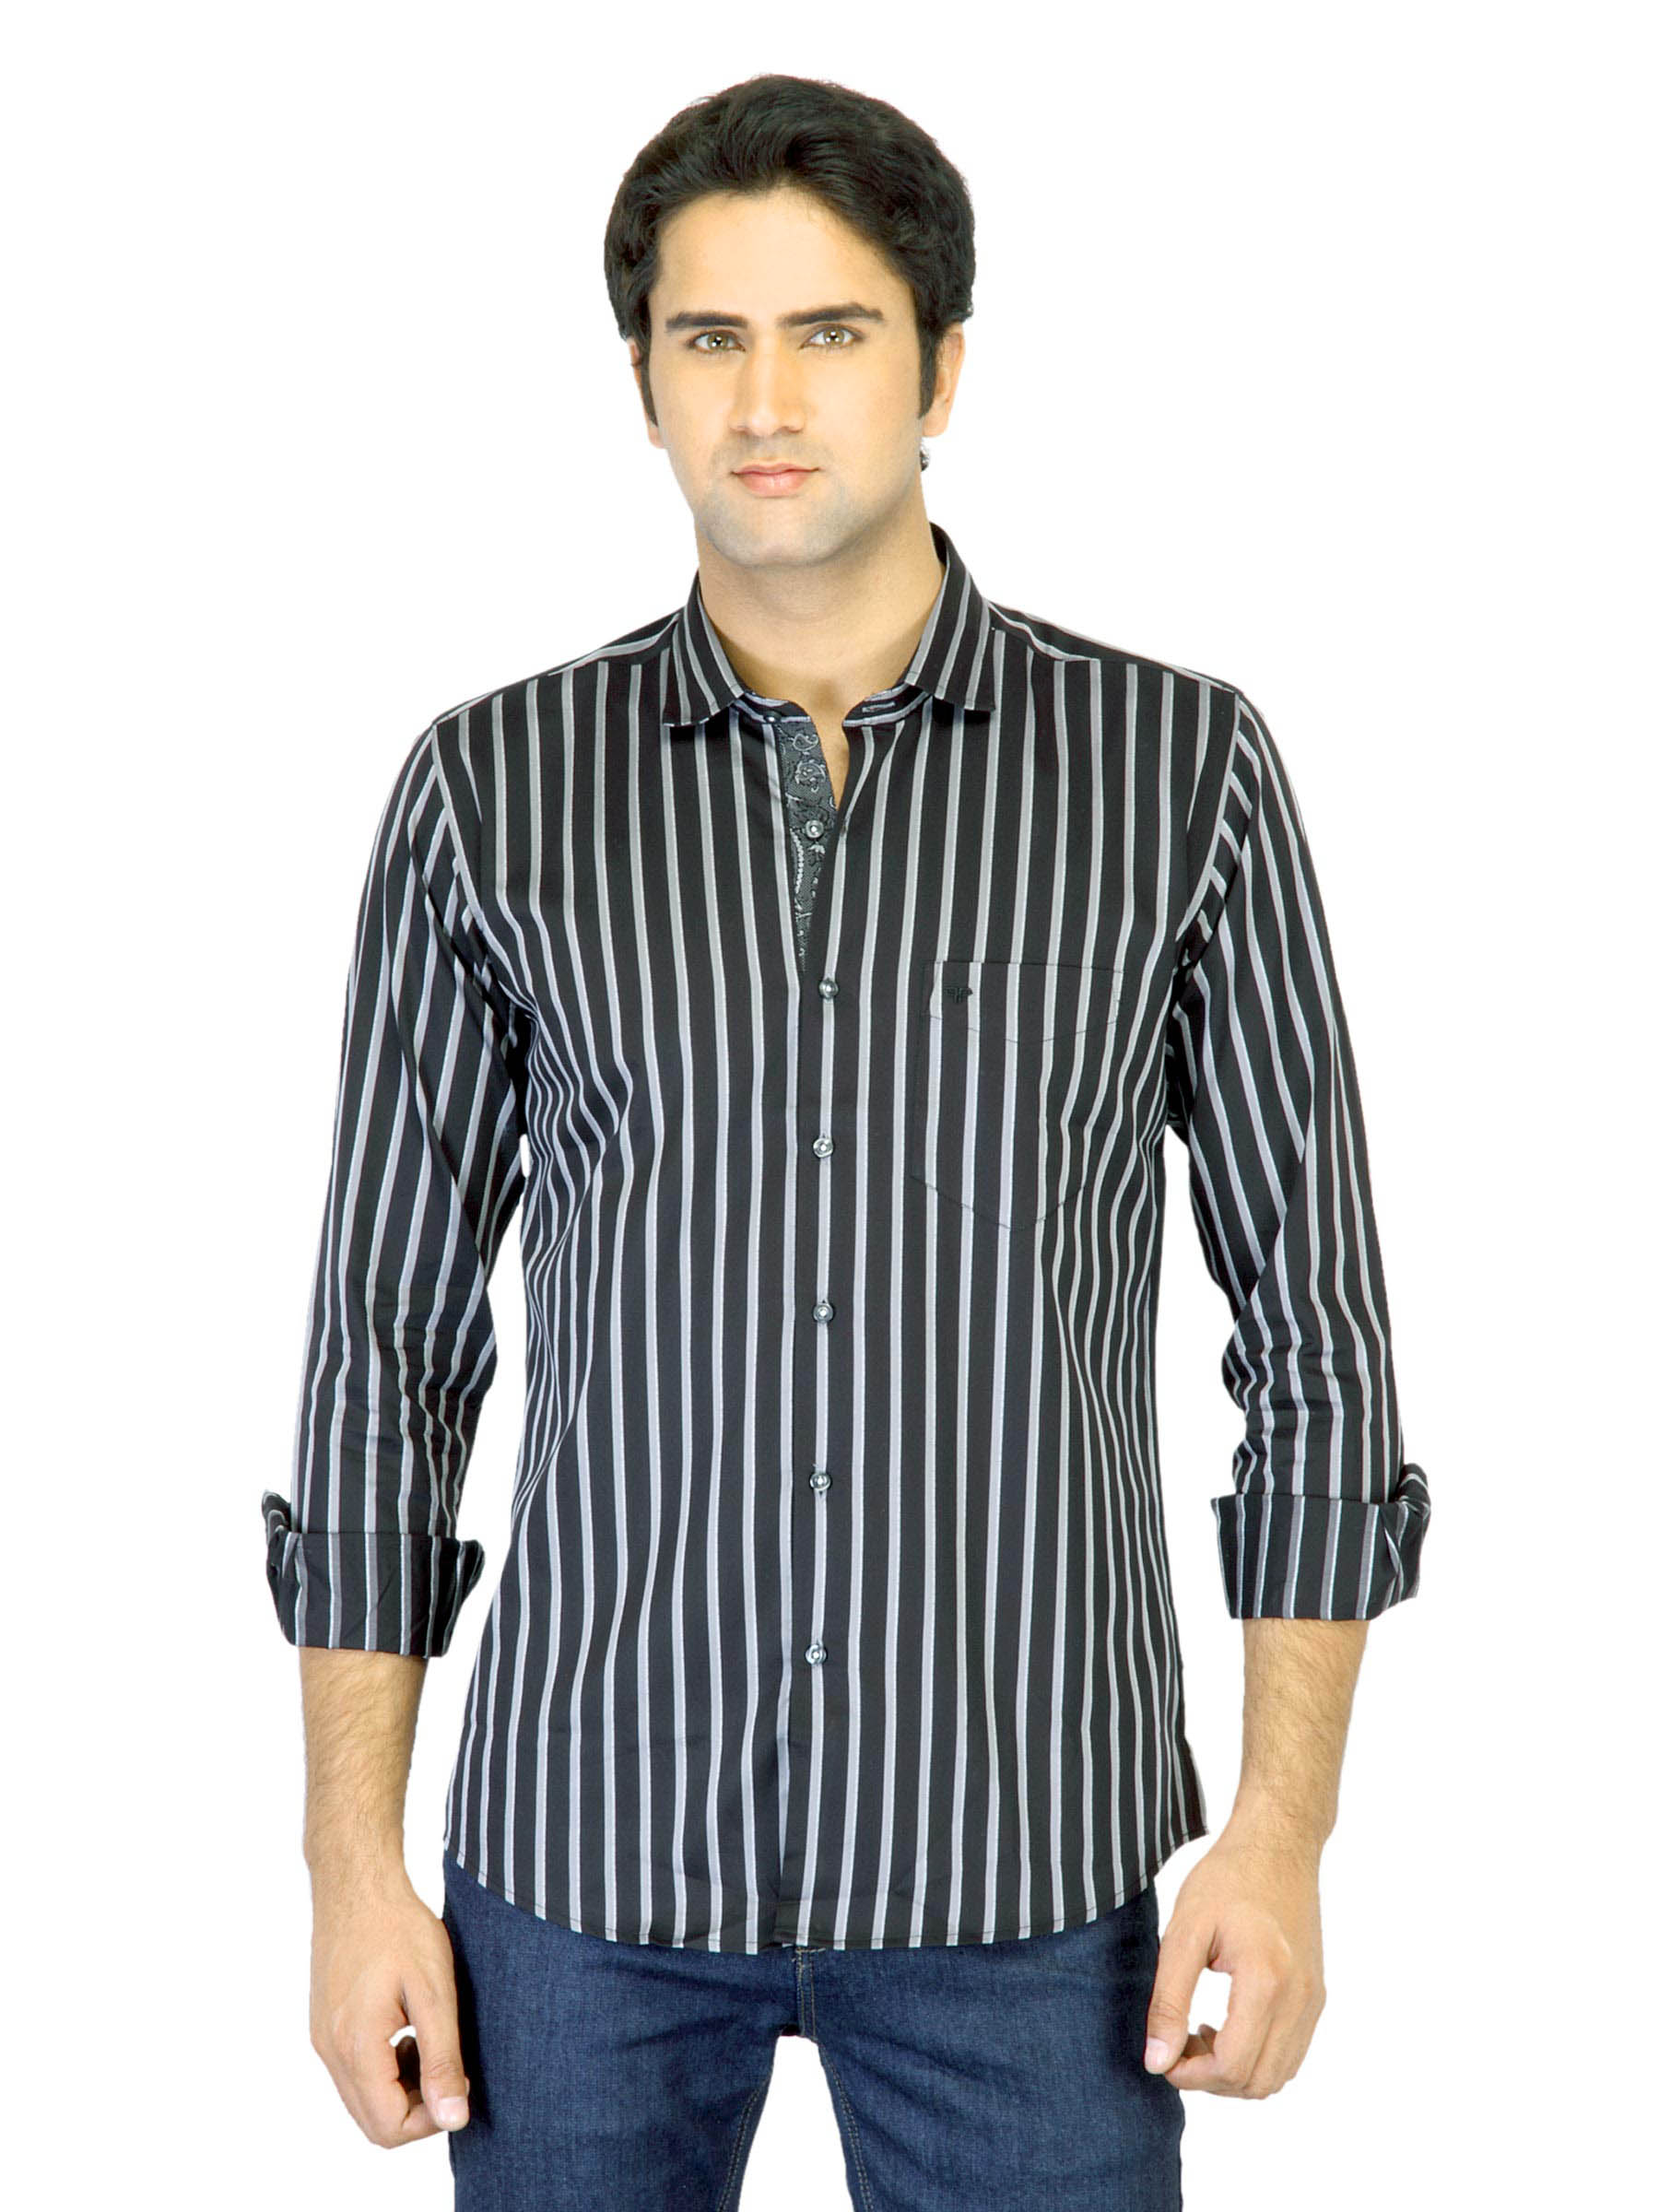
Provogue Men Striped Black Shirt
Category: Apparel / Topwear / Shirts
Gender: Men
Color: Black
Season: Fall 2011
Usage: Casual